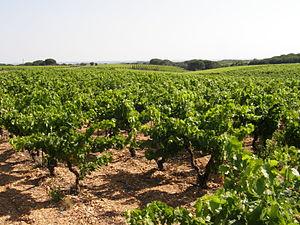
Vignes sur le plateau des Costières (Gard, France)
Les Costières, de l'occitan coustiera, sont une région naturelle française située dans le département du Gard.
Générac est une commune française située dans le département du Gard, en région Occitanie.
Le costières-de-nîmes est un vin français d'appellation d'origine contrôlée faisant partie du vignoble de la vallée du Rhône.